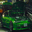
Label: automobile